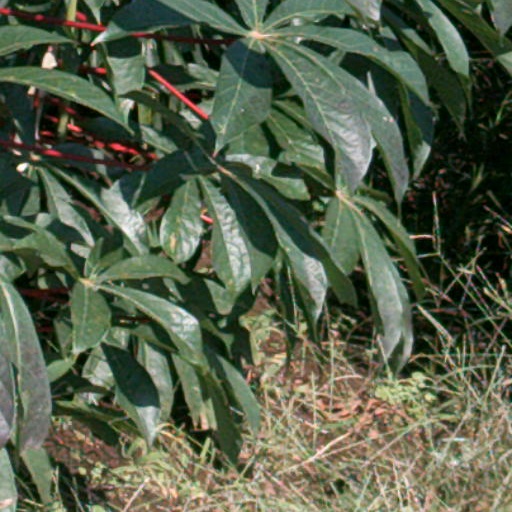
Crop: cassava